Palatino

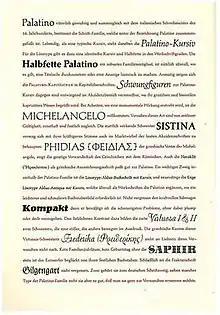
A 1953 specimen of Palatino's "extended family", showing the range of fonts Stempel considered complementary to it. Many have little to do with Palatino itself.

Aldus is an old-style serif design, popular for use in book printing. Compared to Palatino, released some years earlier, it has a more condensed design lighter in colour, more graceful and refined and better suited to the high average quality of book printing. Aldus has a non-kerning roman and italic "f", allowing the typographer to avoid ligatures. It appeared in the D. Stempel AG catalog in 1954 and Zapf used it to set his own "Manuale Typographicum", a history of letter design.